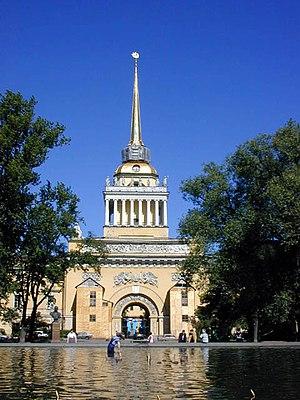
La frégate russe Orel fut le premier navire de guerre construit par la Russie, elle fut commandée par Alexis Iᵉʳ de Russie afin d'assurer la protection des navires de commerce russes naviguant en mer Caspienne. L’Orel fut construit entre 1667 et 1669 sur le chantier naval de Dedinovo situé sur la rivière Oka. Bien que l’Orel fut capturée et incendiée en 1670, elle demeura durablement le symbole de la naissance de la puissance navale de la Russie.
Le Laboratoire de dynamique des gaz ou GDL est un organisme de recherche à Leningrad créé à l'initiative des militaires soviétiques qui s'est consacré au développement de la propulsion des fusées à des fins militaires. Le GDL dirigé par Nikolaï Tikhomirov est créé initialement à Moscou en 1921 pour mener des recherches sur les projectiles autopropulsés, les futures roquettes. Avec des moyens renforcés en 1928 et après avoir déménagé à Leningrad, une de ses sections réalise des recherches systématiques sous la conduite de Valentin Glouchko sur la propulsion à ergols liquides. En septembre 1933 à l'initiative du maréchal Mikhaïl Toukhatchevski, le GDL fusionne avec le GIRD qui regroupait à Moscou des chercheurs amateurs travaillant dans le même domaine et dirigé par Sergueï Korolev pour former l'Institut de recherche scientifique sur les moteurs à réaction ou RNII.